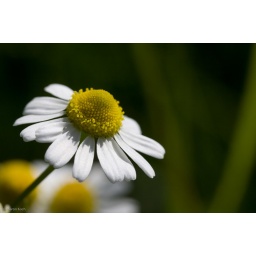
I found that nice flower while walking through the fields near Oelinghoven.